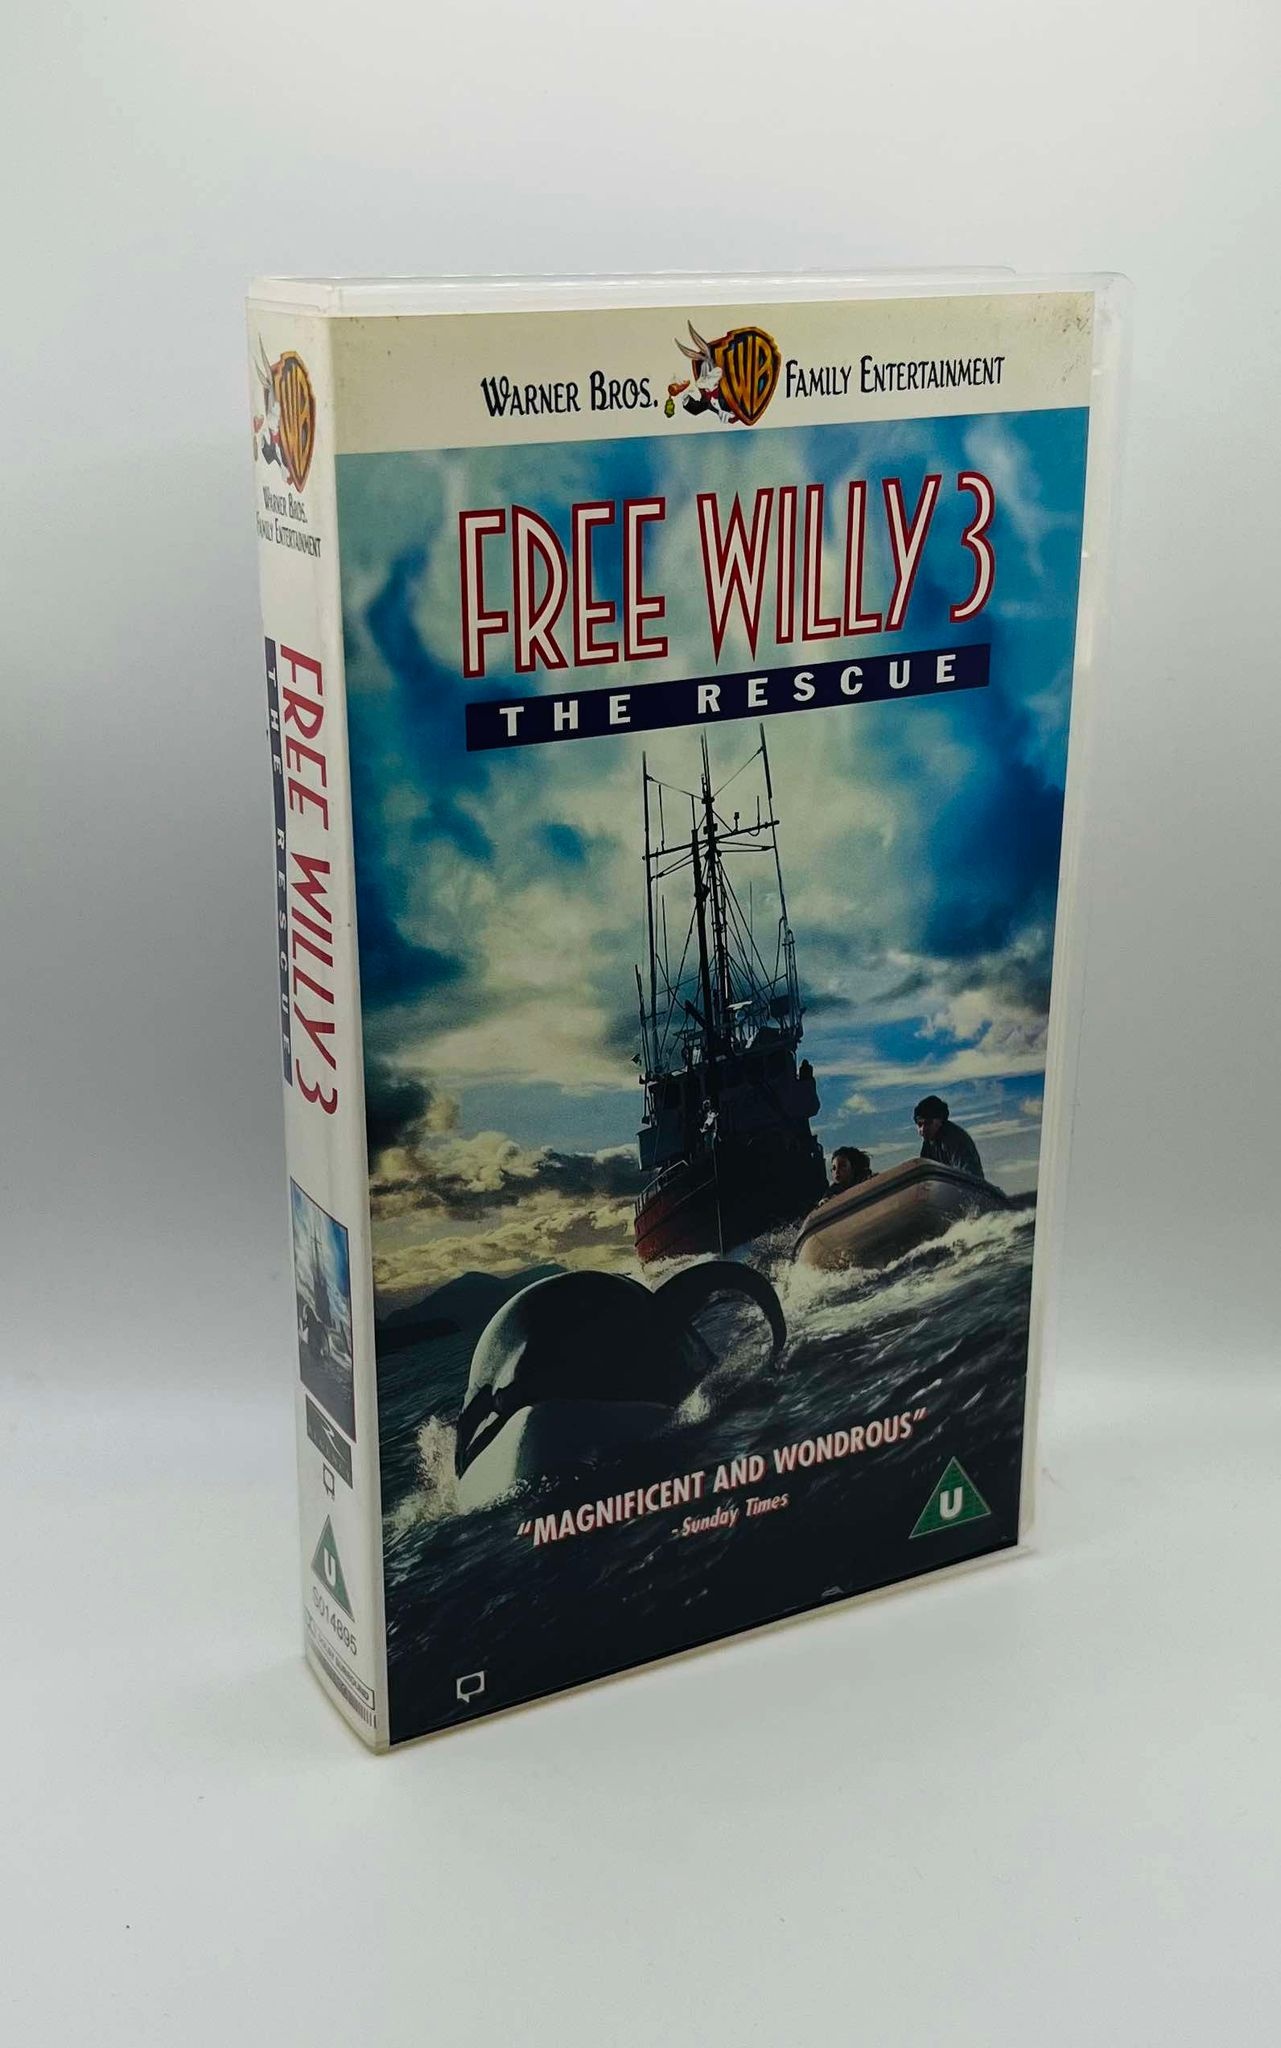
Free Willy 3 (U)
Free Willy 3 (The Rescue) (U) - 1997 - Used All of our VHS Video Tapes, Audio Cassettes and Tech have been tried, tested and cleaned thoroughly. Due to the age some may show slight signs of wear and tear. We have tried to keep the items as original as possible. If for any reason you are not happy with the item, please contact us at your earliest convenience and we will try and help rectify the situation.
Category: Media > Videos > VHS Tapes